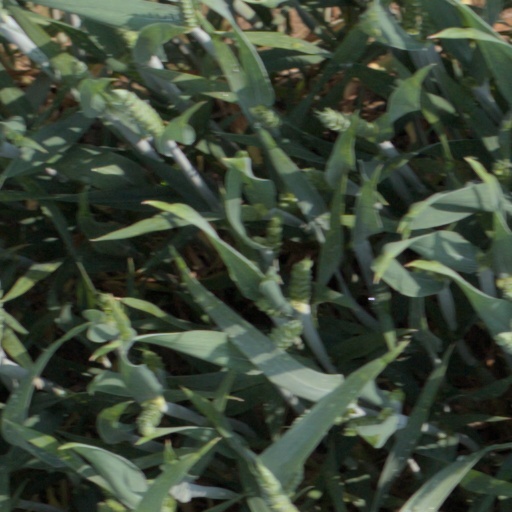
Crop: wheat